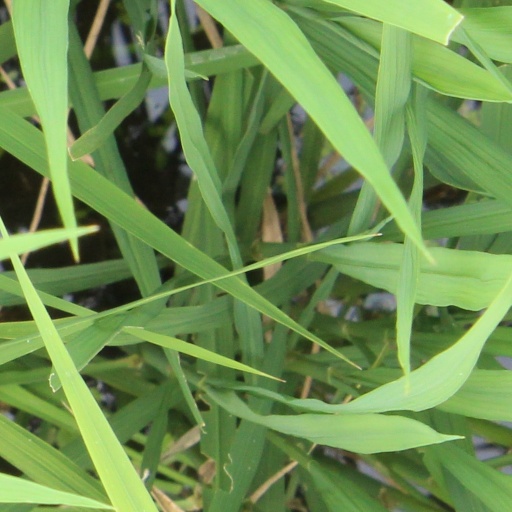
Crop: rice